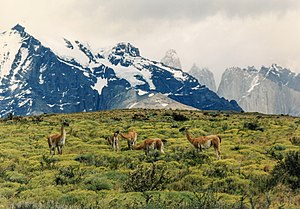
Magallanes og Antártica Chilena (region)
Guanacoer ved Torre del Paine i Magallanes og Antártica Chilena
Magallanes og Antártica Chilena er en af Chiles regioner og har nummer XII på den officielle liste. Regionen er Chiles sydligste og den største med et areal på 132.297,2 km²; den grænser op til Aisén mod nord, mod syd til Drakestrædet, mod øst til Argentina og mod vest til Stillehavet. Hovedbyen er Punta Arenas.